Mill City, Nevada

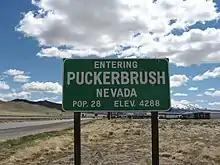
The Burns Brothers nicknamed the town "Puckerbrush"

Mill City is an unincorporated community in Pershing County, Nevada, United States. The ZIP Code of Mill City is 89418.